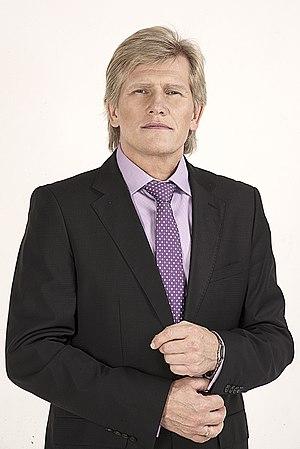
Dmitri Vladimirovitch Vassiliev, né le 8 décembre 1962 à Leningrad, est un biathlète soviétique.